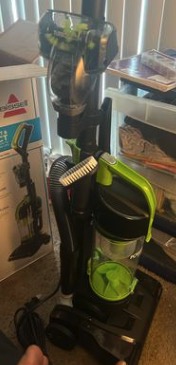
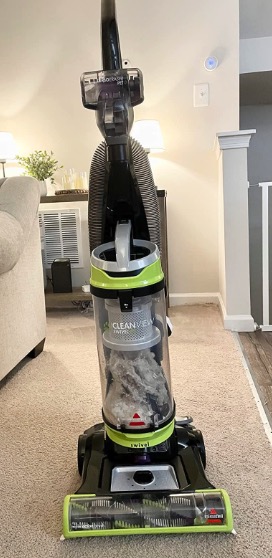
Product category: items_vacuum
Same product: no